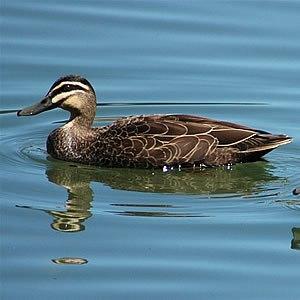
La liste ci-dessous recense les oiseaux observés à Niue.